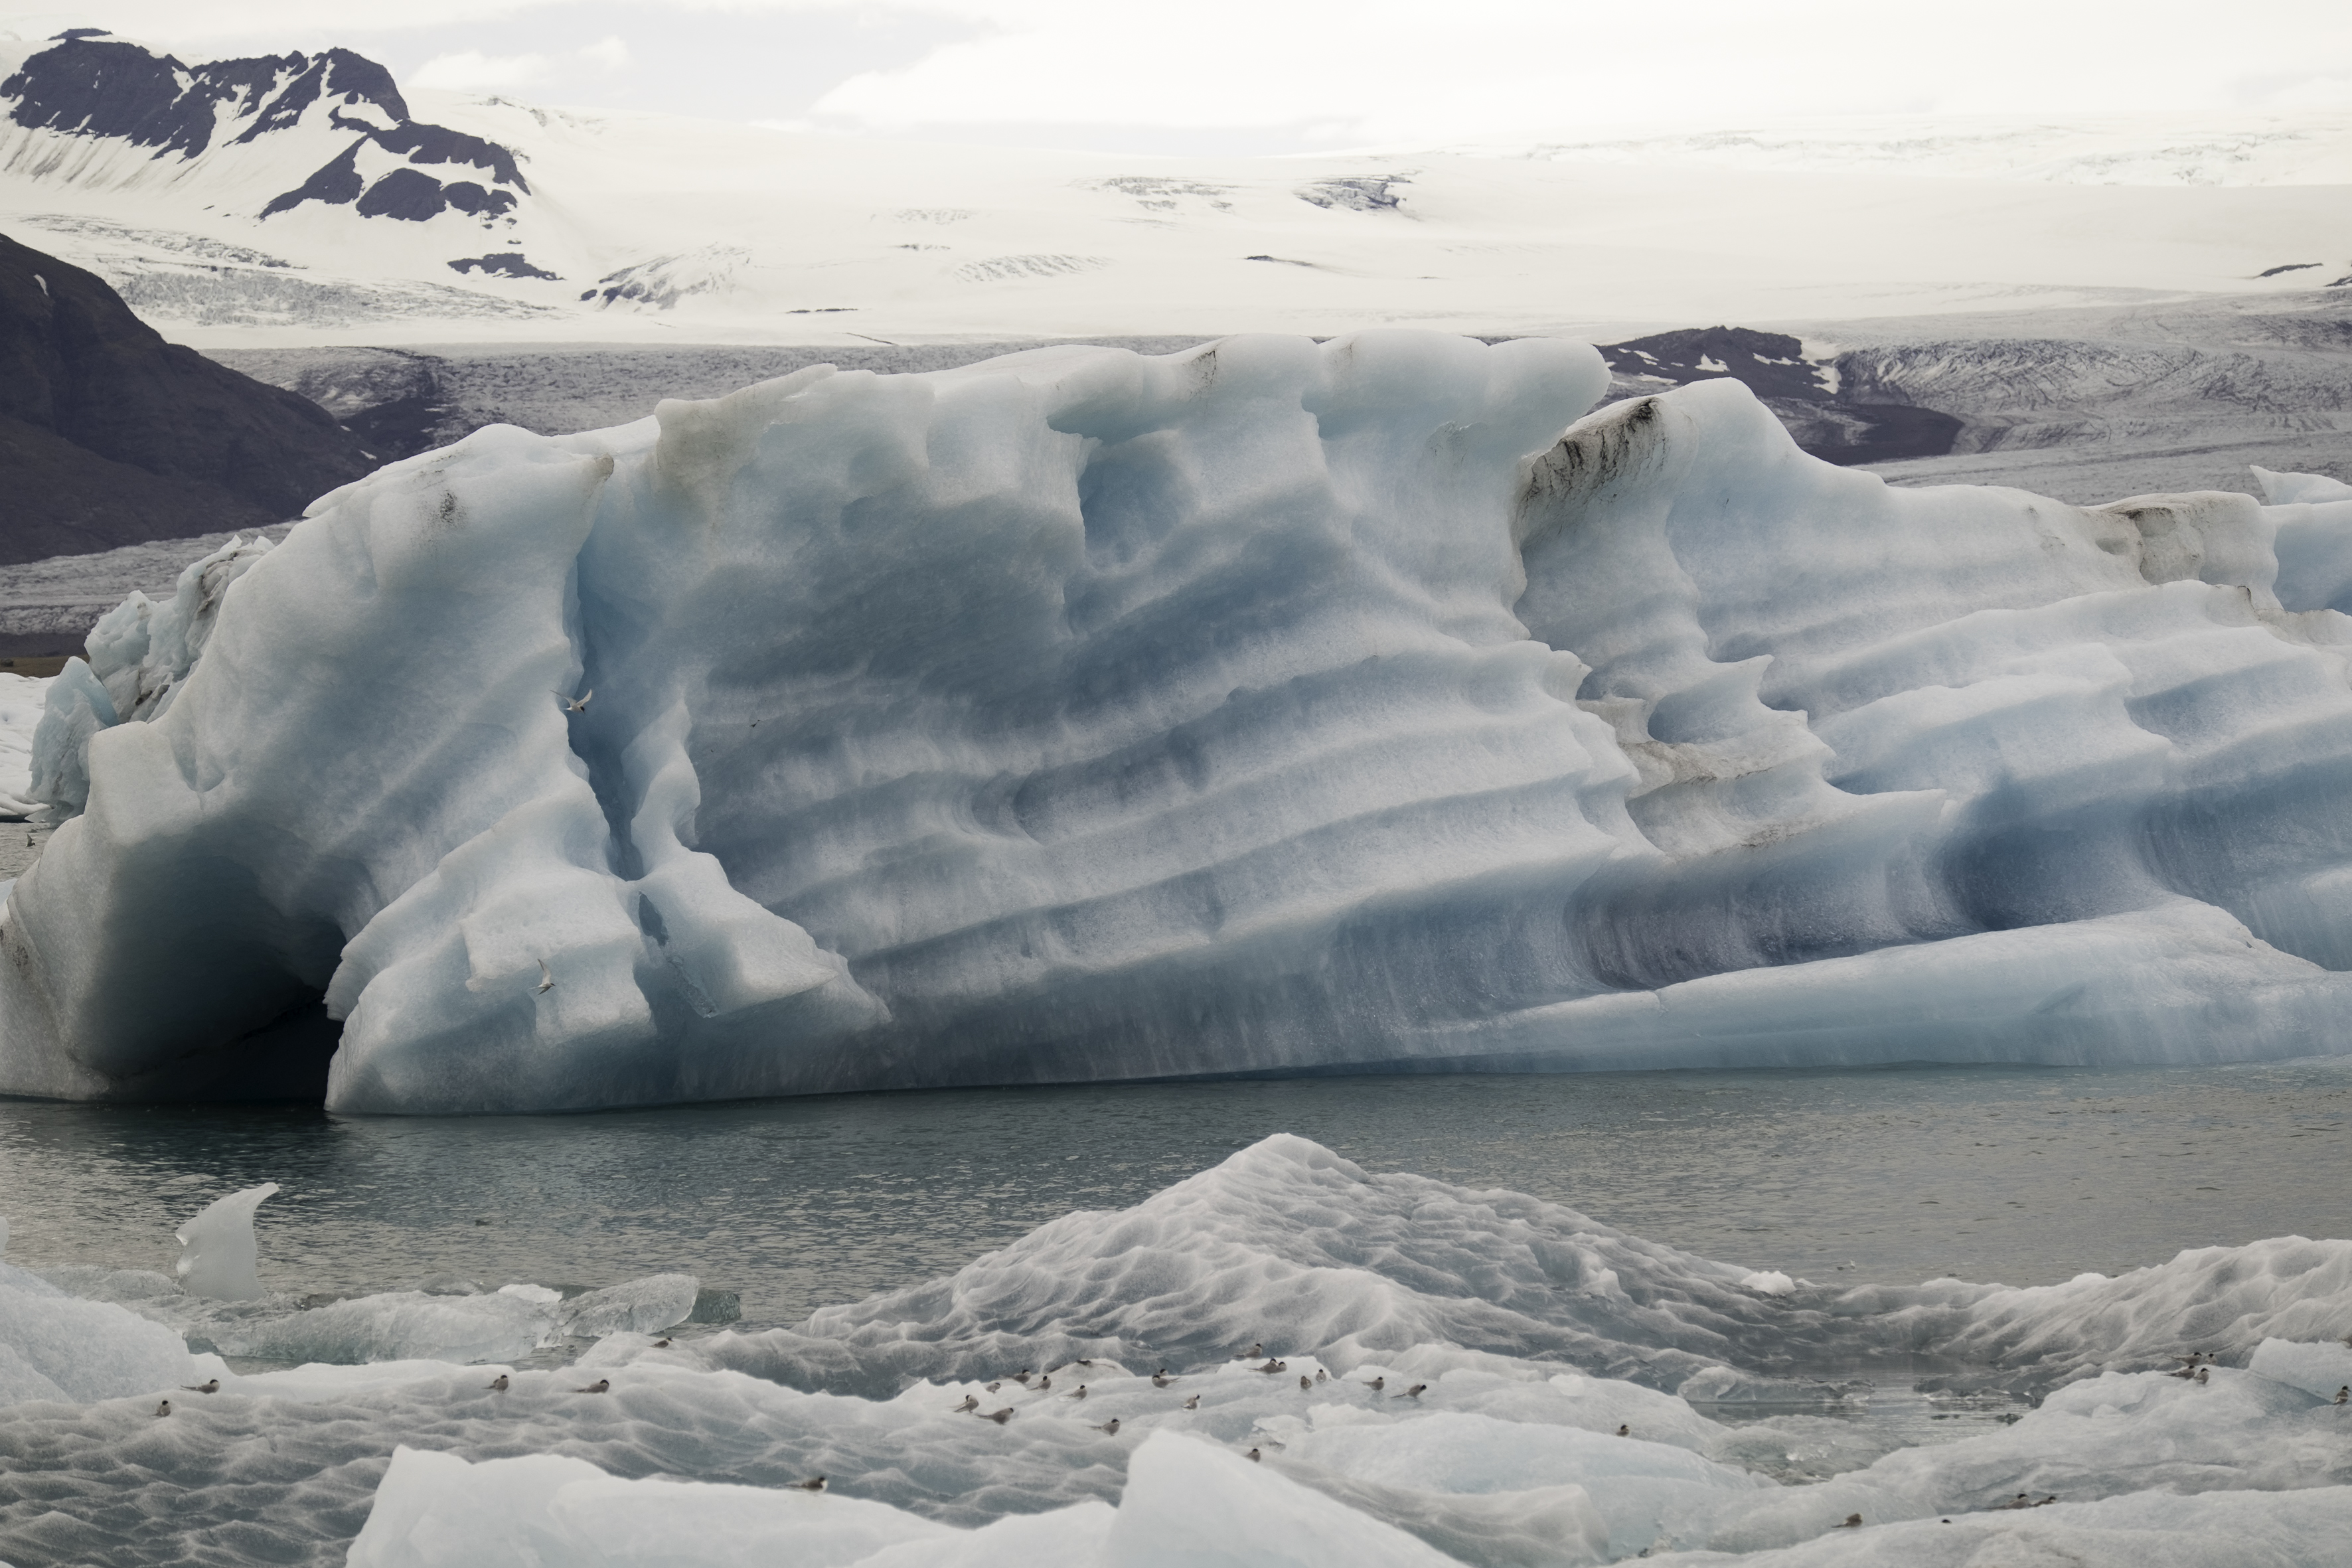
travel, fujifilm, ice, glacier, iceland, arctic, season, iceberg, is, fuji, melting, fujixt1, freezing, fujix, east, jkulsrln, arctic ocean, glacial landform, geological phenomenon, ice cap, sea ice, polar ice cap